Convent of Saint Agnes (Prague)

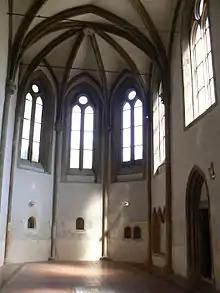
Presbytery of the church of Saint Francis

To the east section of the nave, an oblong presbytery with two vault bays and pentagonal end was added. According to the Order’s rules, it was open only to the Friars Minors, so it was connected to the male part of the convent with the southern wall, where an altar was placed. Different Mason’s marks are visible in the newly built presbytery of st Francis, which show a new stonemasonry coming to Prague during this period of construction. The vault bays were separated by round supports with capitals from which ribs with a pear cross section continued to a key stone with a floral decor. The room was lighted through large windows with a simple tracery and in the lower part of the end several alcoves could be found.